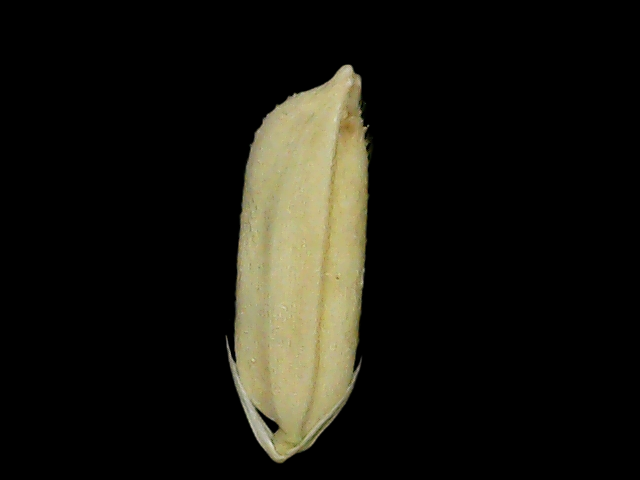
Rice variety: Br23